Jonathan Marchessault

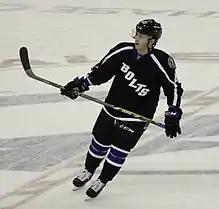
Marchessault during the warmup to the Boston Bruins at Tampa Bay Lightning game on April 11, 2015

On April 11, 2015, the Lightning called Marchessault up from the AHL's Syracuse Crunch to replace an ill Jonathan Drouin in the final game of the regular season. Upon his call-up to the NHL, Marchessault had played in 64 games with Syracuse, leading the team with 41 assists and 64 points. He was also second on the team in goals (23) and tied for second in power play goals (6). On April 11, he scored his first career NHL goal and point in a Tampa Bay's 3–2 shootout victory over the visiting Boston Bruins; he was also named the game's first star by the attending media. The next day, on April 12, the Lightning reassigned Marchessault to Syracuse to join them for the remainder of the regular season and the playoffs. After the Crunch were eliminated from the 2015 AHL playoffs, Marchessault was recalled to practice with the team as one of the "Black Aces," an extra player to fill in for possible injuries on the roster. As a result of Ryan Callahan's emergency appendectomy, Marchessault made his Stanley Cup playoff debut in a 4–1 Lightning's win over the Montreal Canadiens, eliminating the latter from the playoffs.